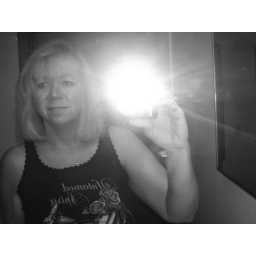
black n white in mirror